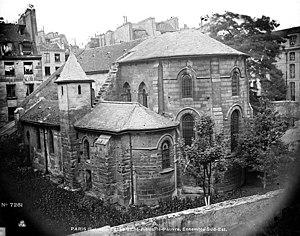
L’église Saint-Julien-le-Pauvre est une église médiévale située rive gauche de la Seine à Paris dans le quartier latin, rue Saint-Julien-le-Pauvre dans le square René-Viviani. C'est depuis la fin du XIXᵉ siècle l'église grecque-catholique melkite de Paris.